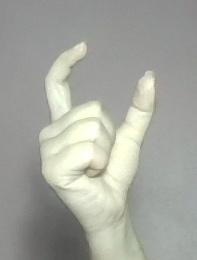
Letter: nun